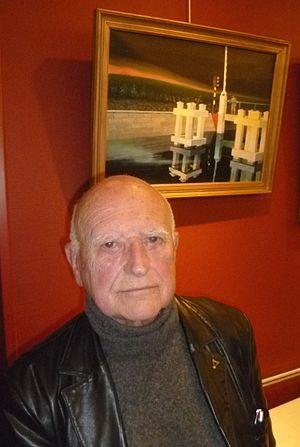
Raoul Servais, né le 1ᵉʳ mai 1928 à Ostende, est un réalisateur de film d'animation belge. Il a inventé un principe cinématographique d'animation personnel : la Servaisgraphie.